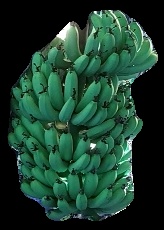
Variety: pachbale
Grade: grade1